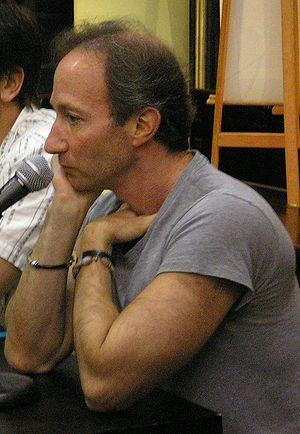
Mark Leyner, né le 4 janvier 1956 à Jersey City dans le New Jersey, est un écrivain américain.